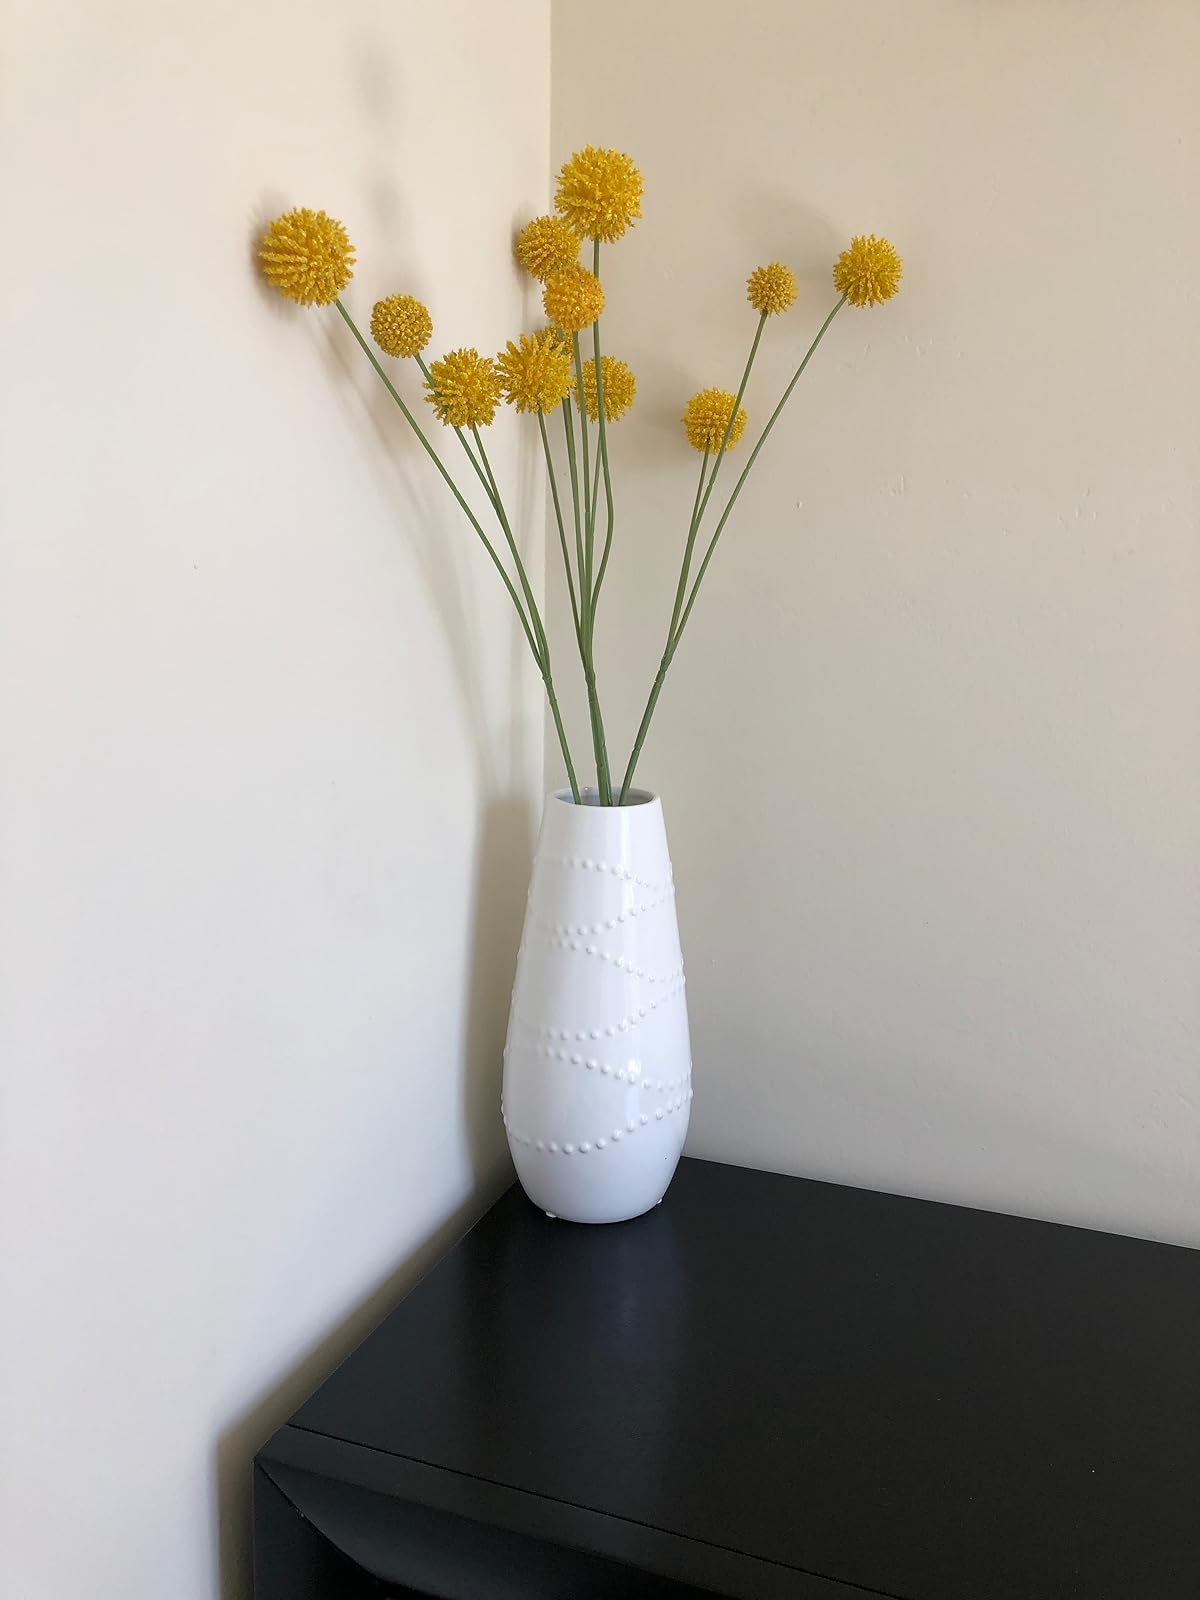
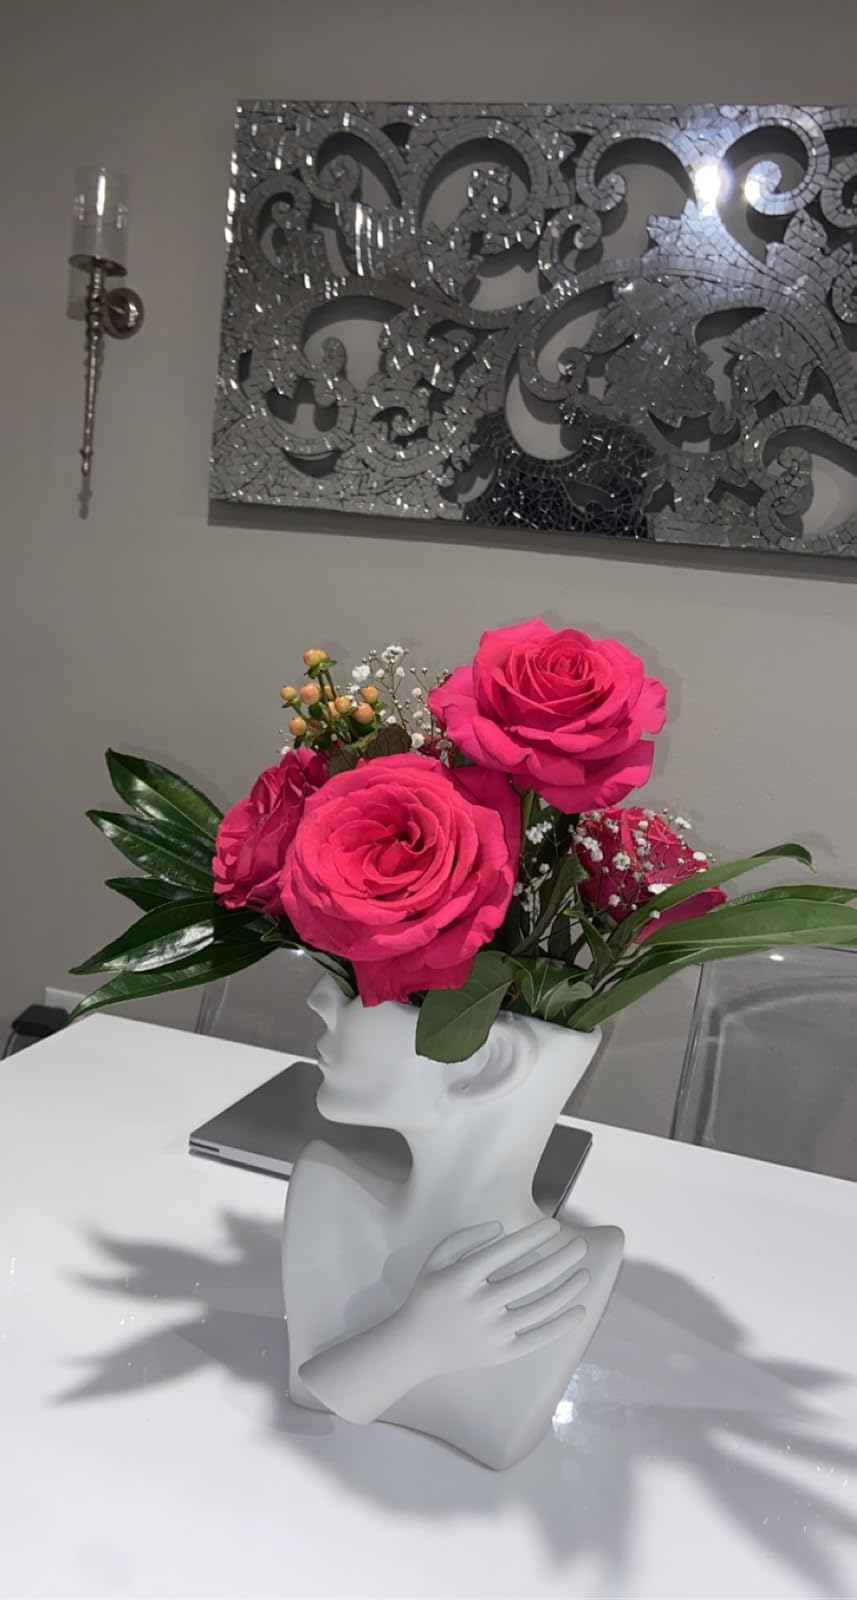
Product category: vase
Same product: no